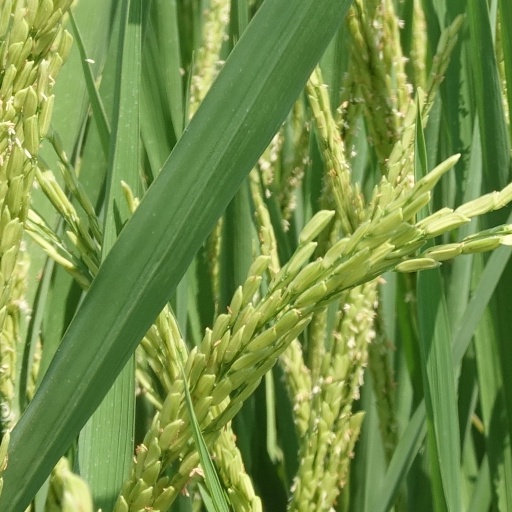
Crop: rice